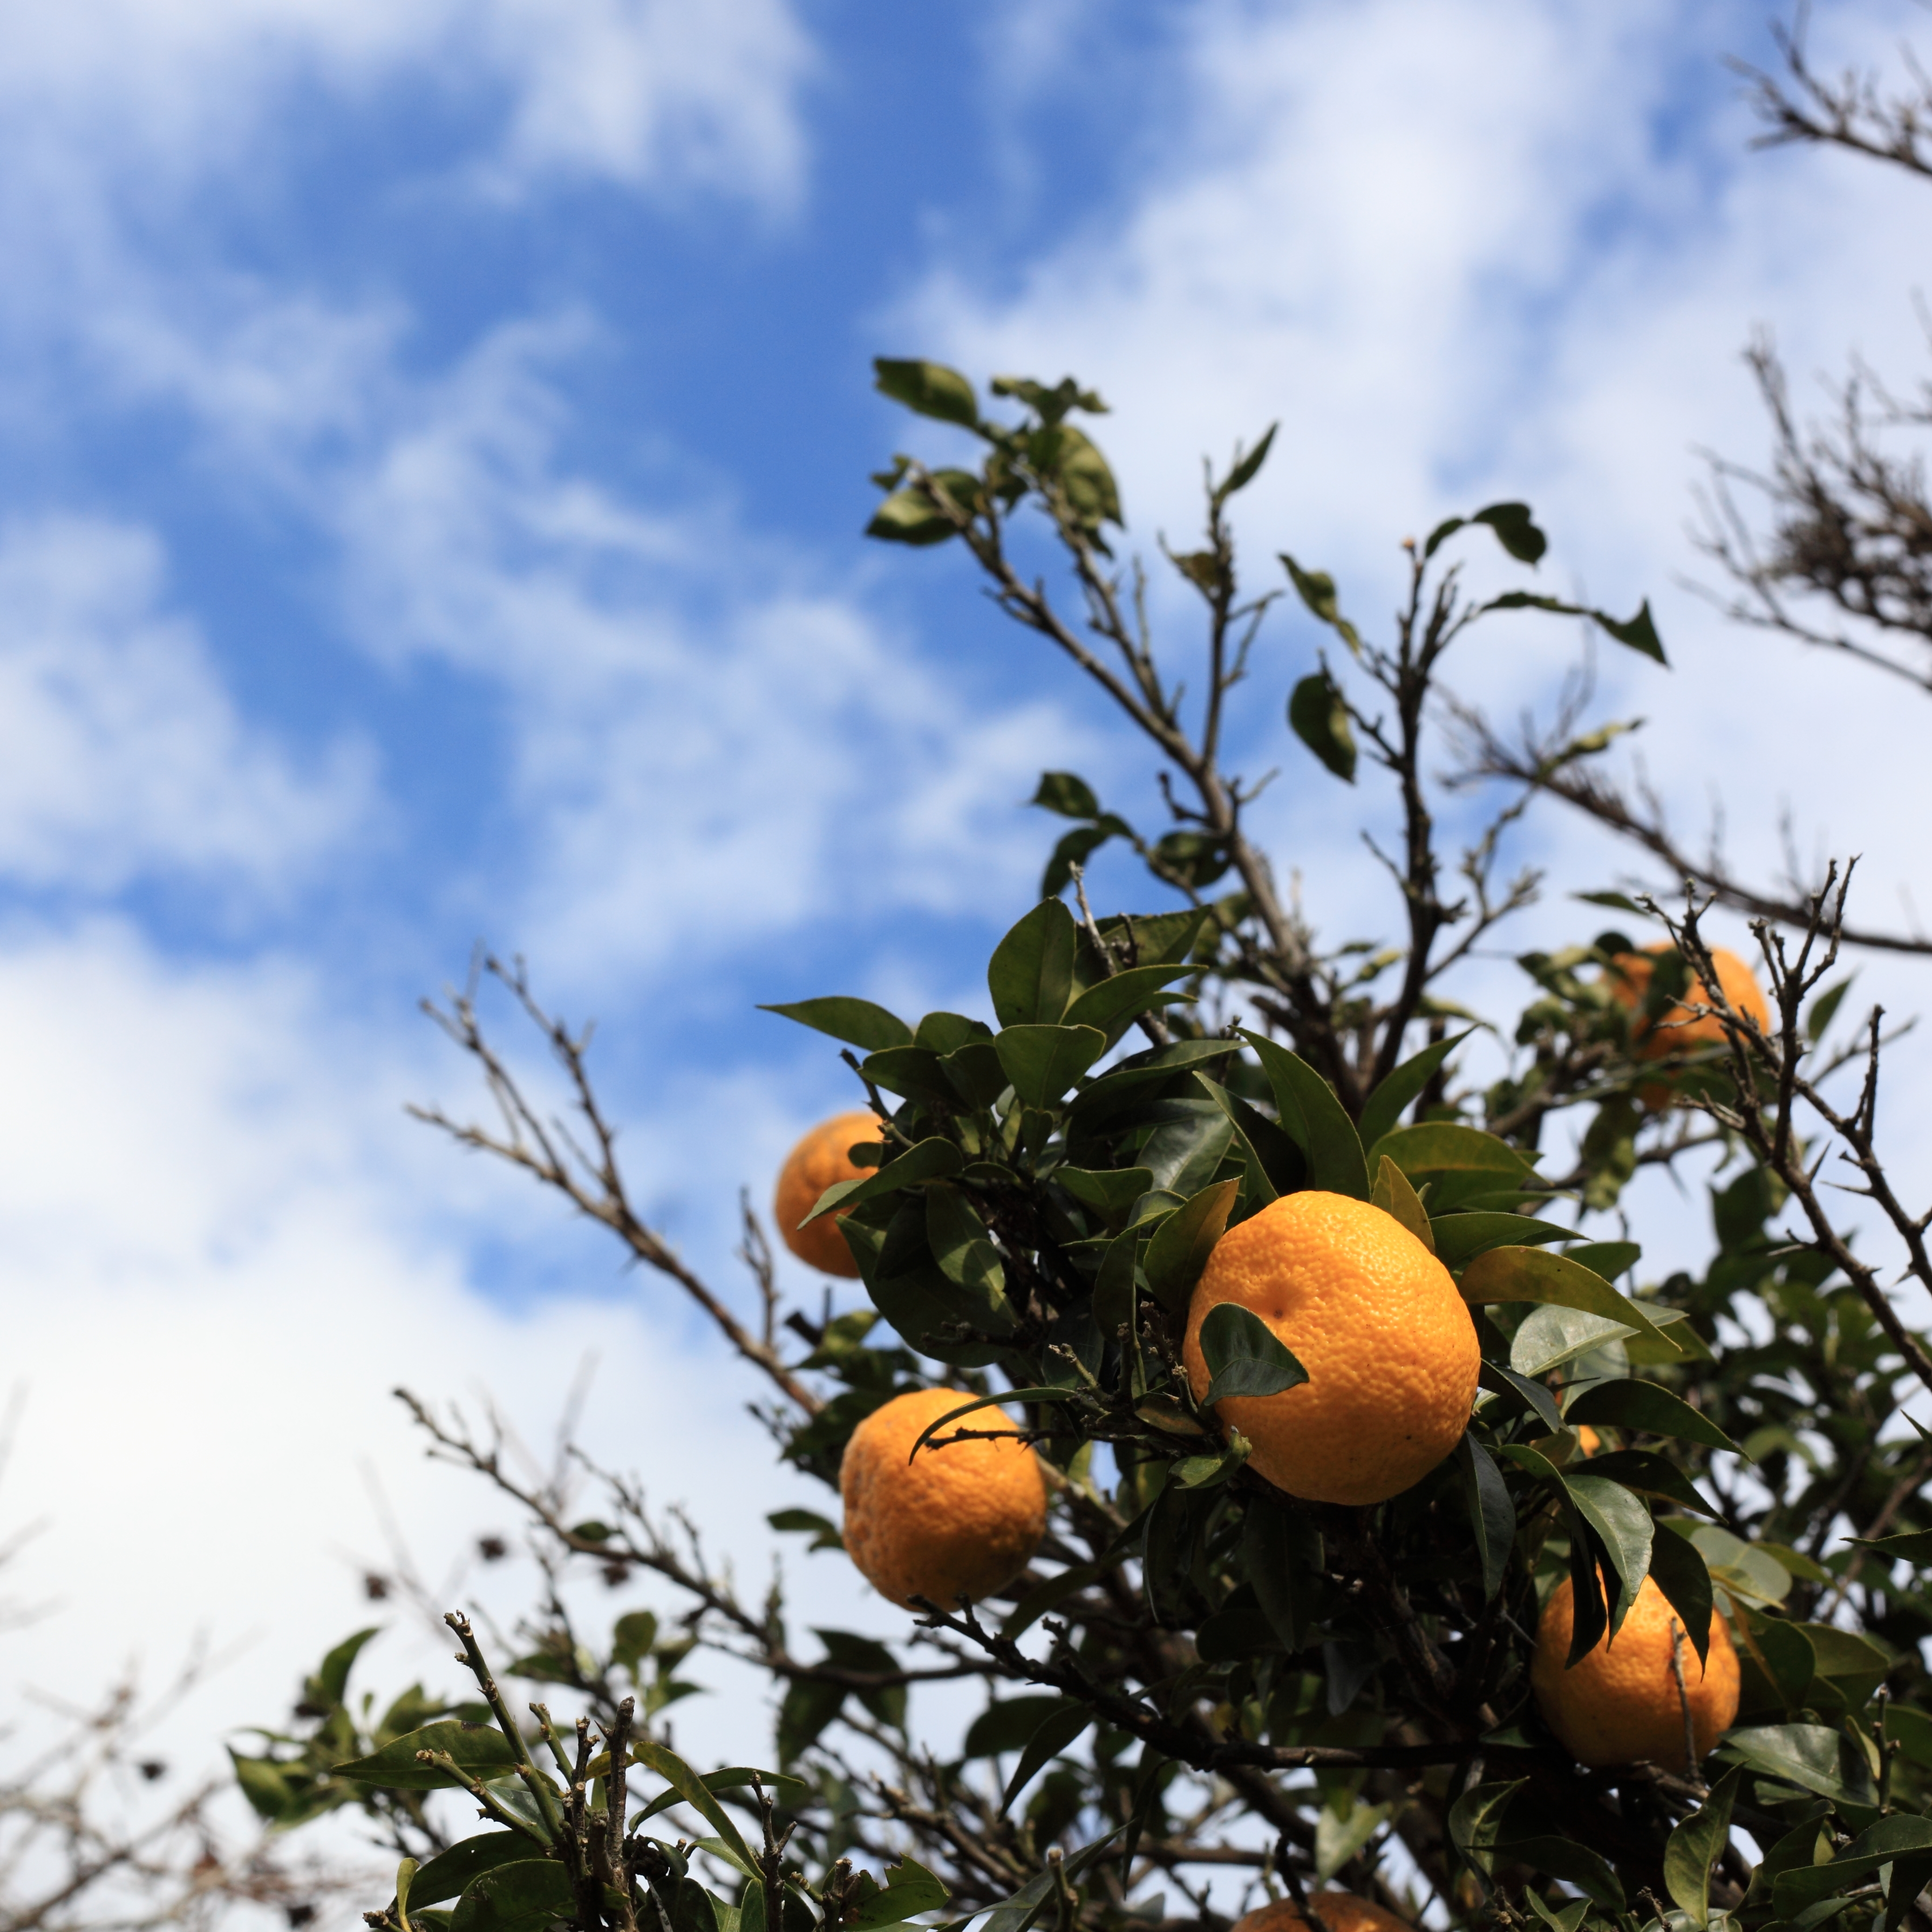
tree, nature, branch, plant, fruit, sunlight, leaf, flower, food, high, produce, autumn, flora, season, 5d, hires, markii, citron, hi, res, resolution, flowering plant, woody plant, land plant